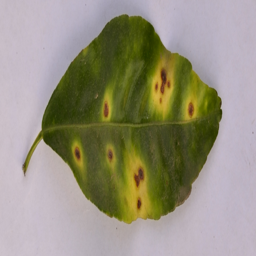
Plant part: leaf
Disease: canker